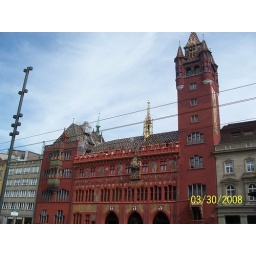
A building in town... it was red so I took a picture